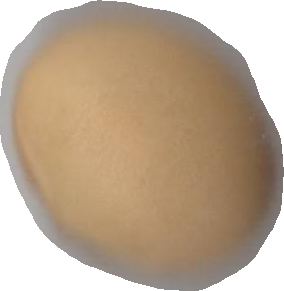
Variety: Dega